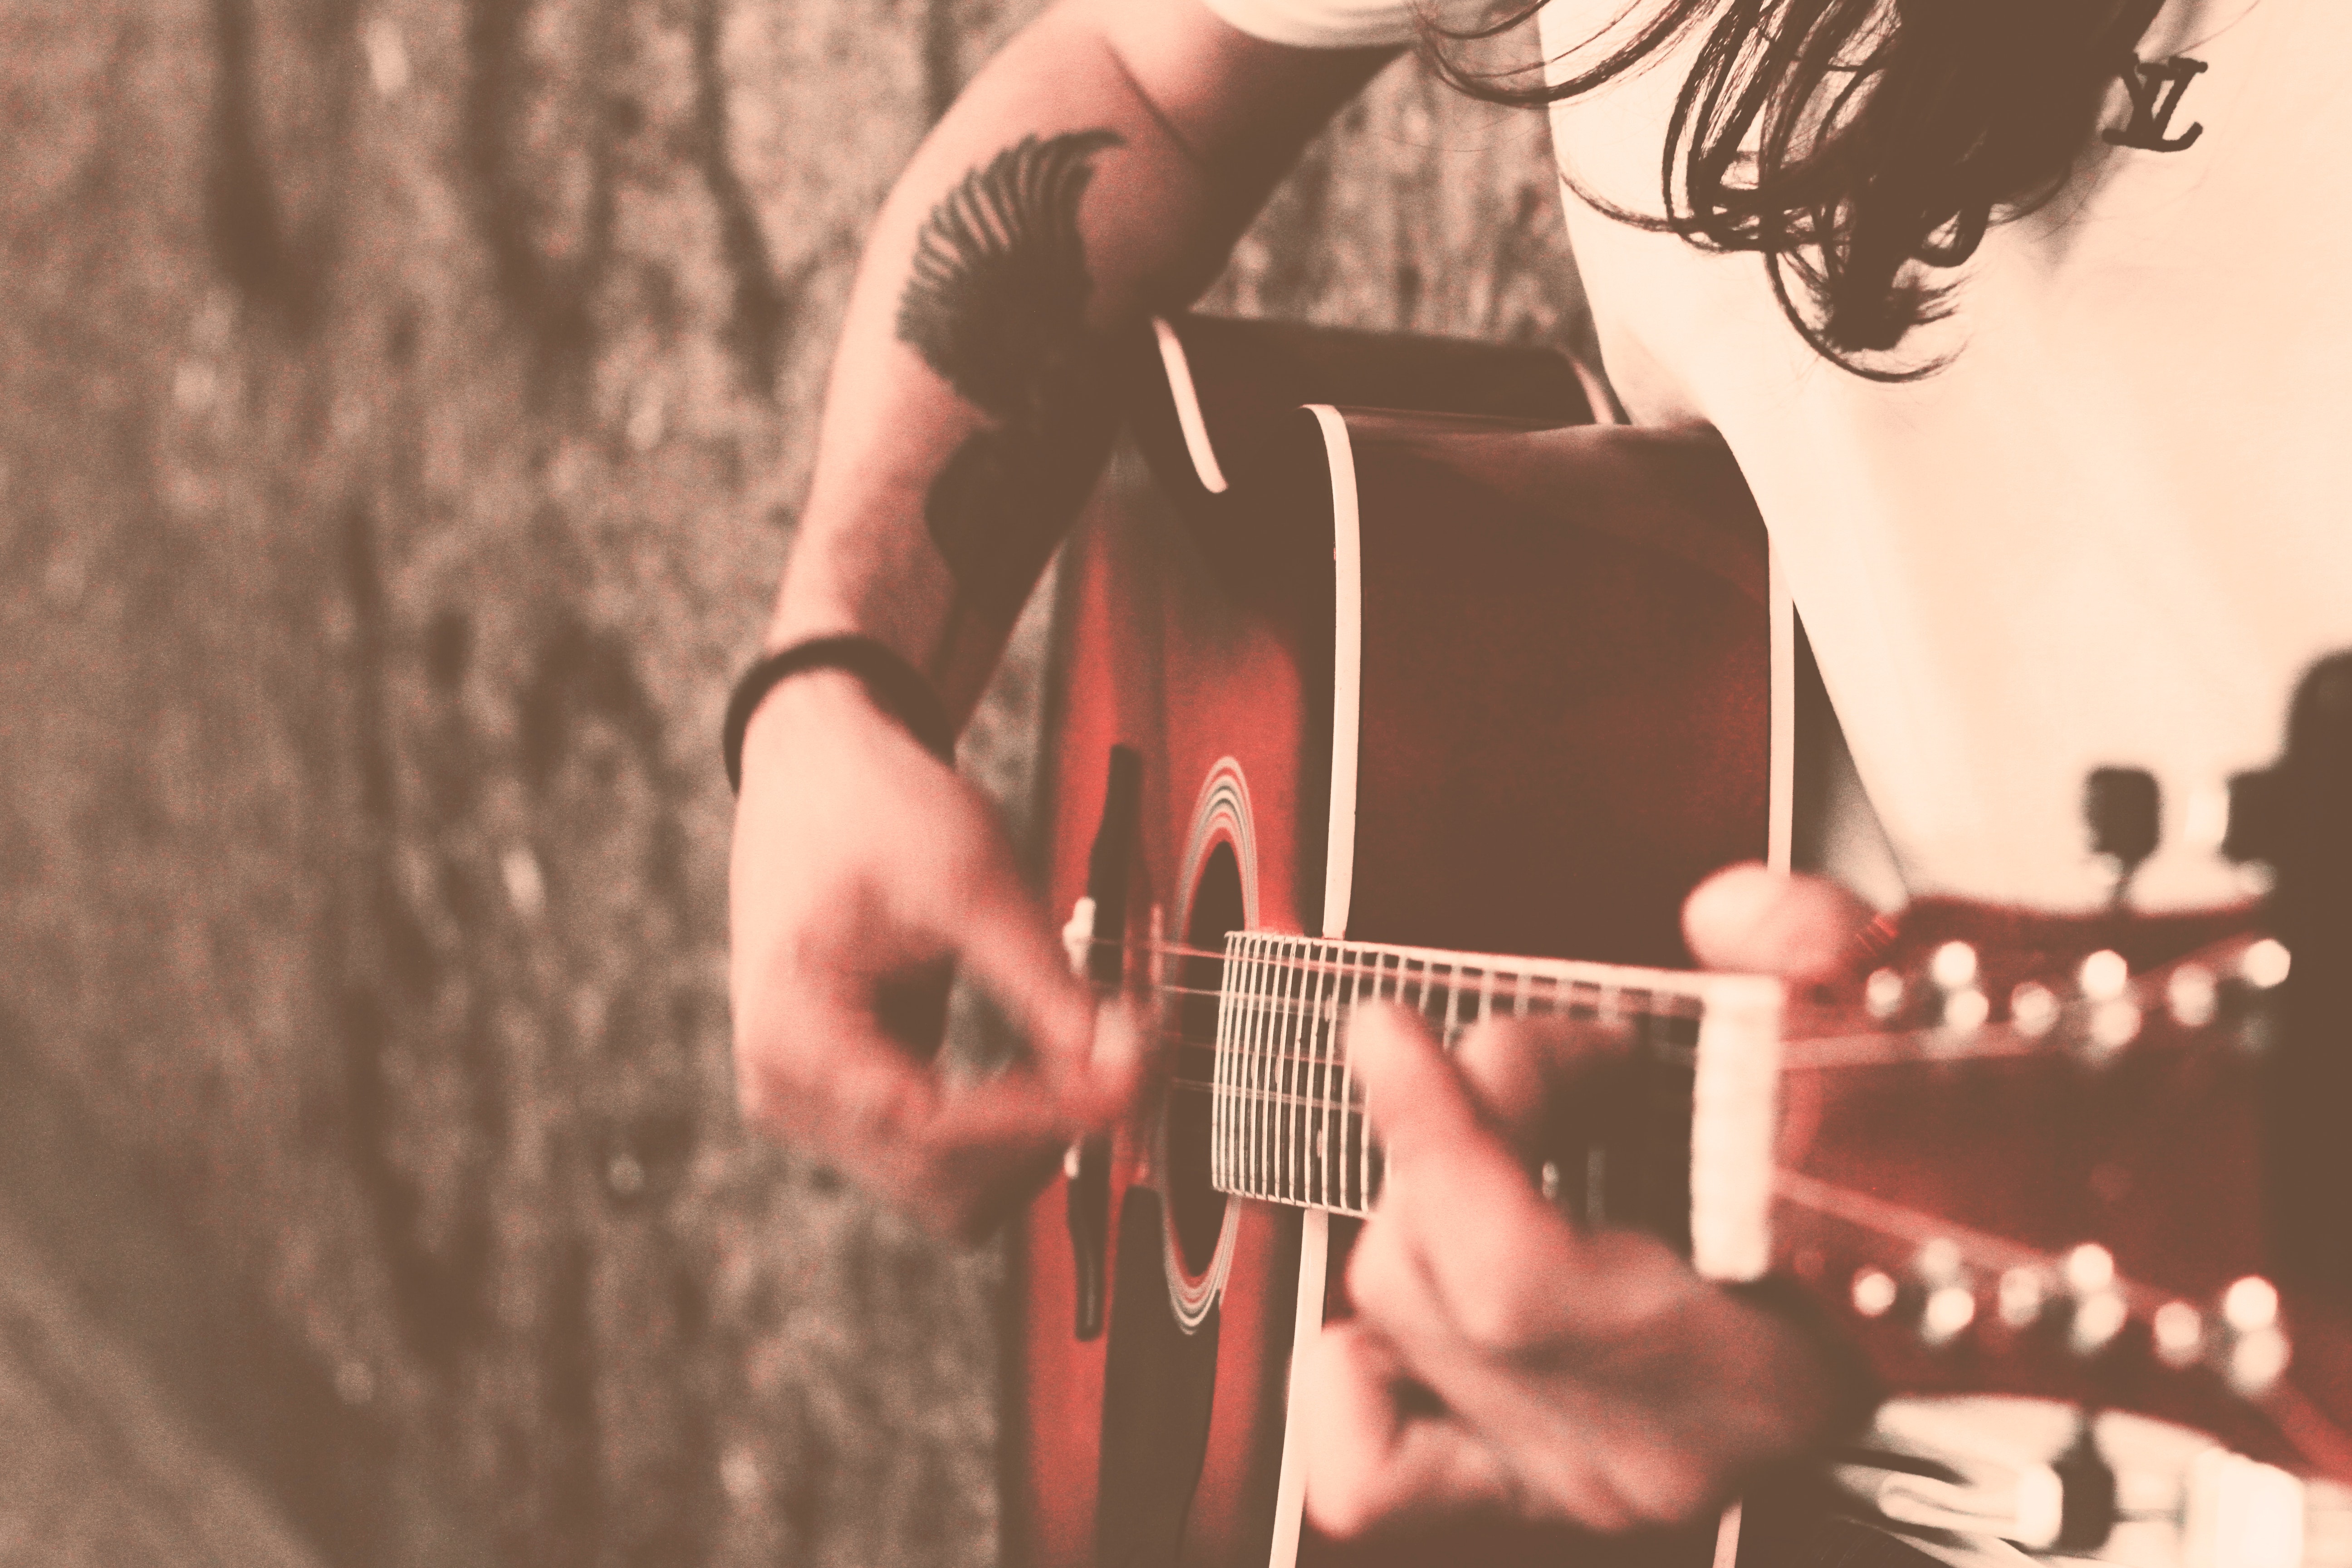
guitar, musician, music, string instrument, guitarist, musical instrument, acoustic guitar, plucked string instruments, bass guitar, arm, string instrument accessory, cool, hand, audio equipment, ukulele, music artist, singing, performance, musical instrument accessory, microphone, electric guitar, singer, guitar accessory, bassist, song, pop music, jazz guitarist